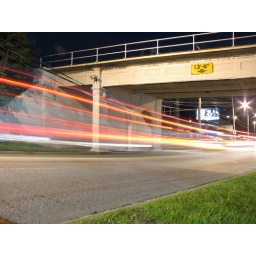
The sign on the bridge say 13'6&amp;quot;, but I highly doubt that anything passing by here will reach it.